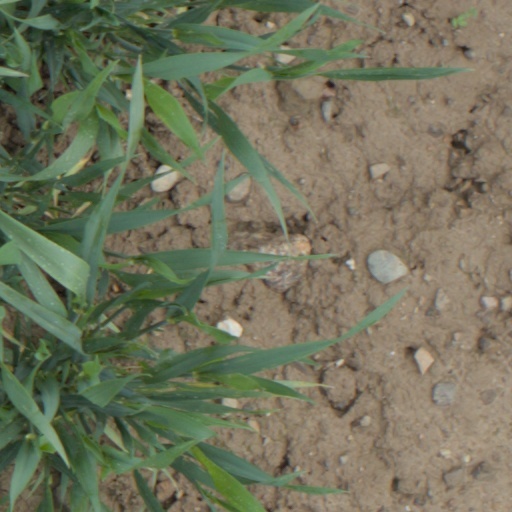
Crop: wheat